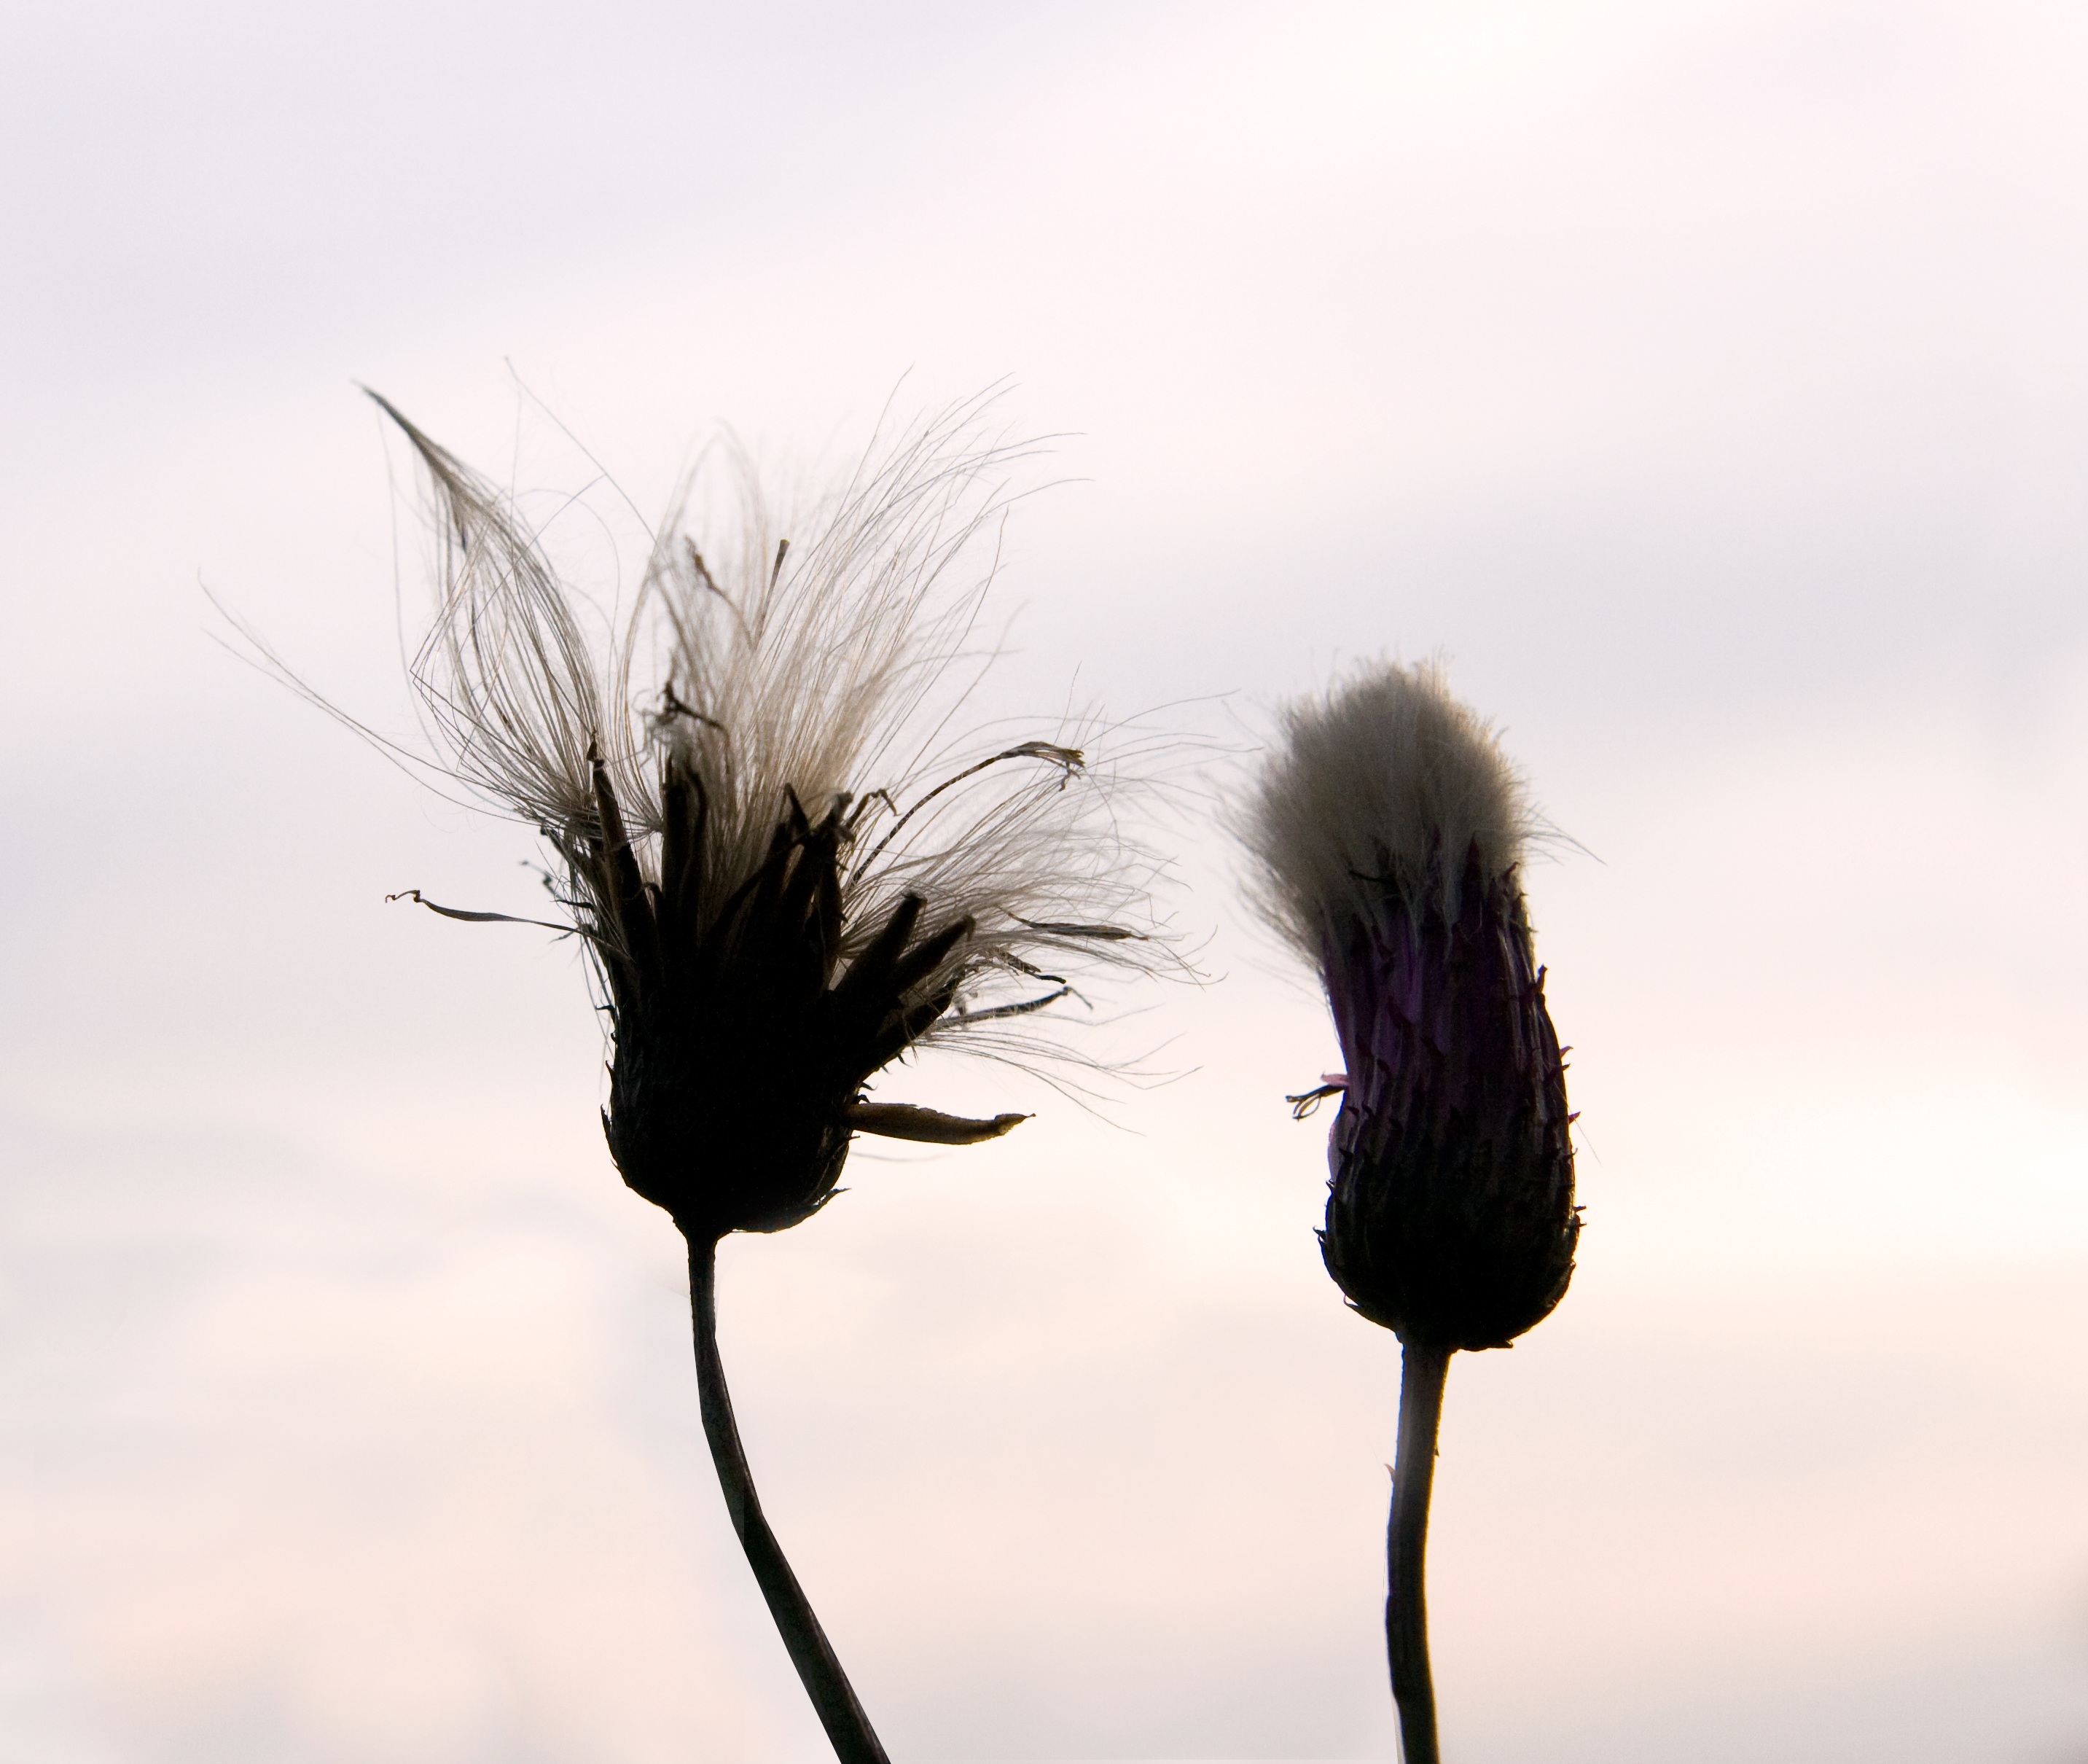
grass, bird, wing, photography, flower, flowers, close up, macro photography, two flowers, grass family, flowers in pairs